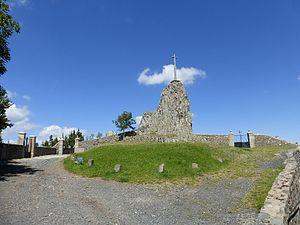
Le dike de Fay-sur-Lignon, surplombant le cimetière. Fay-sur-Lignon (Haute-Loire) Juillet 2016
Fay-sur-Lignon est une commune française située dans le département de la Haute-Loire, en région Auvergne-Rhône-Alpes.